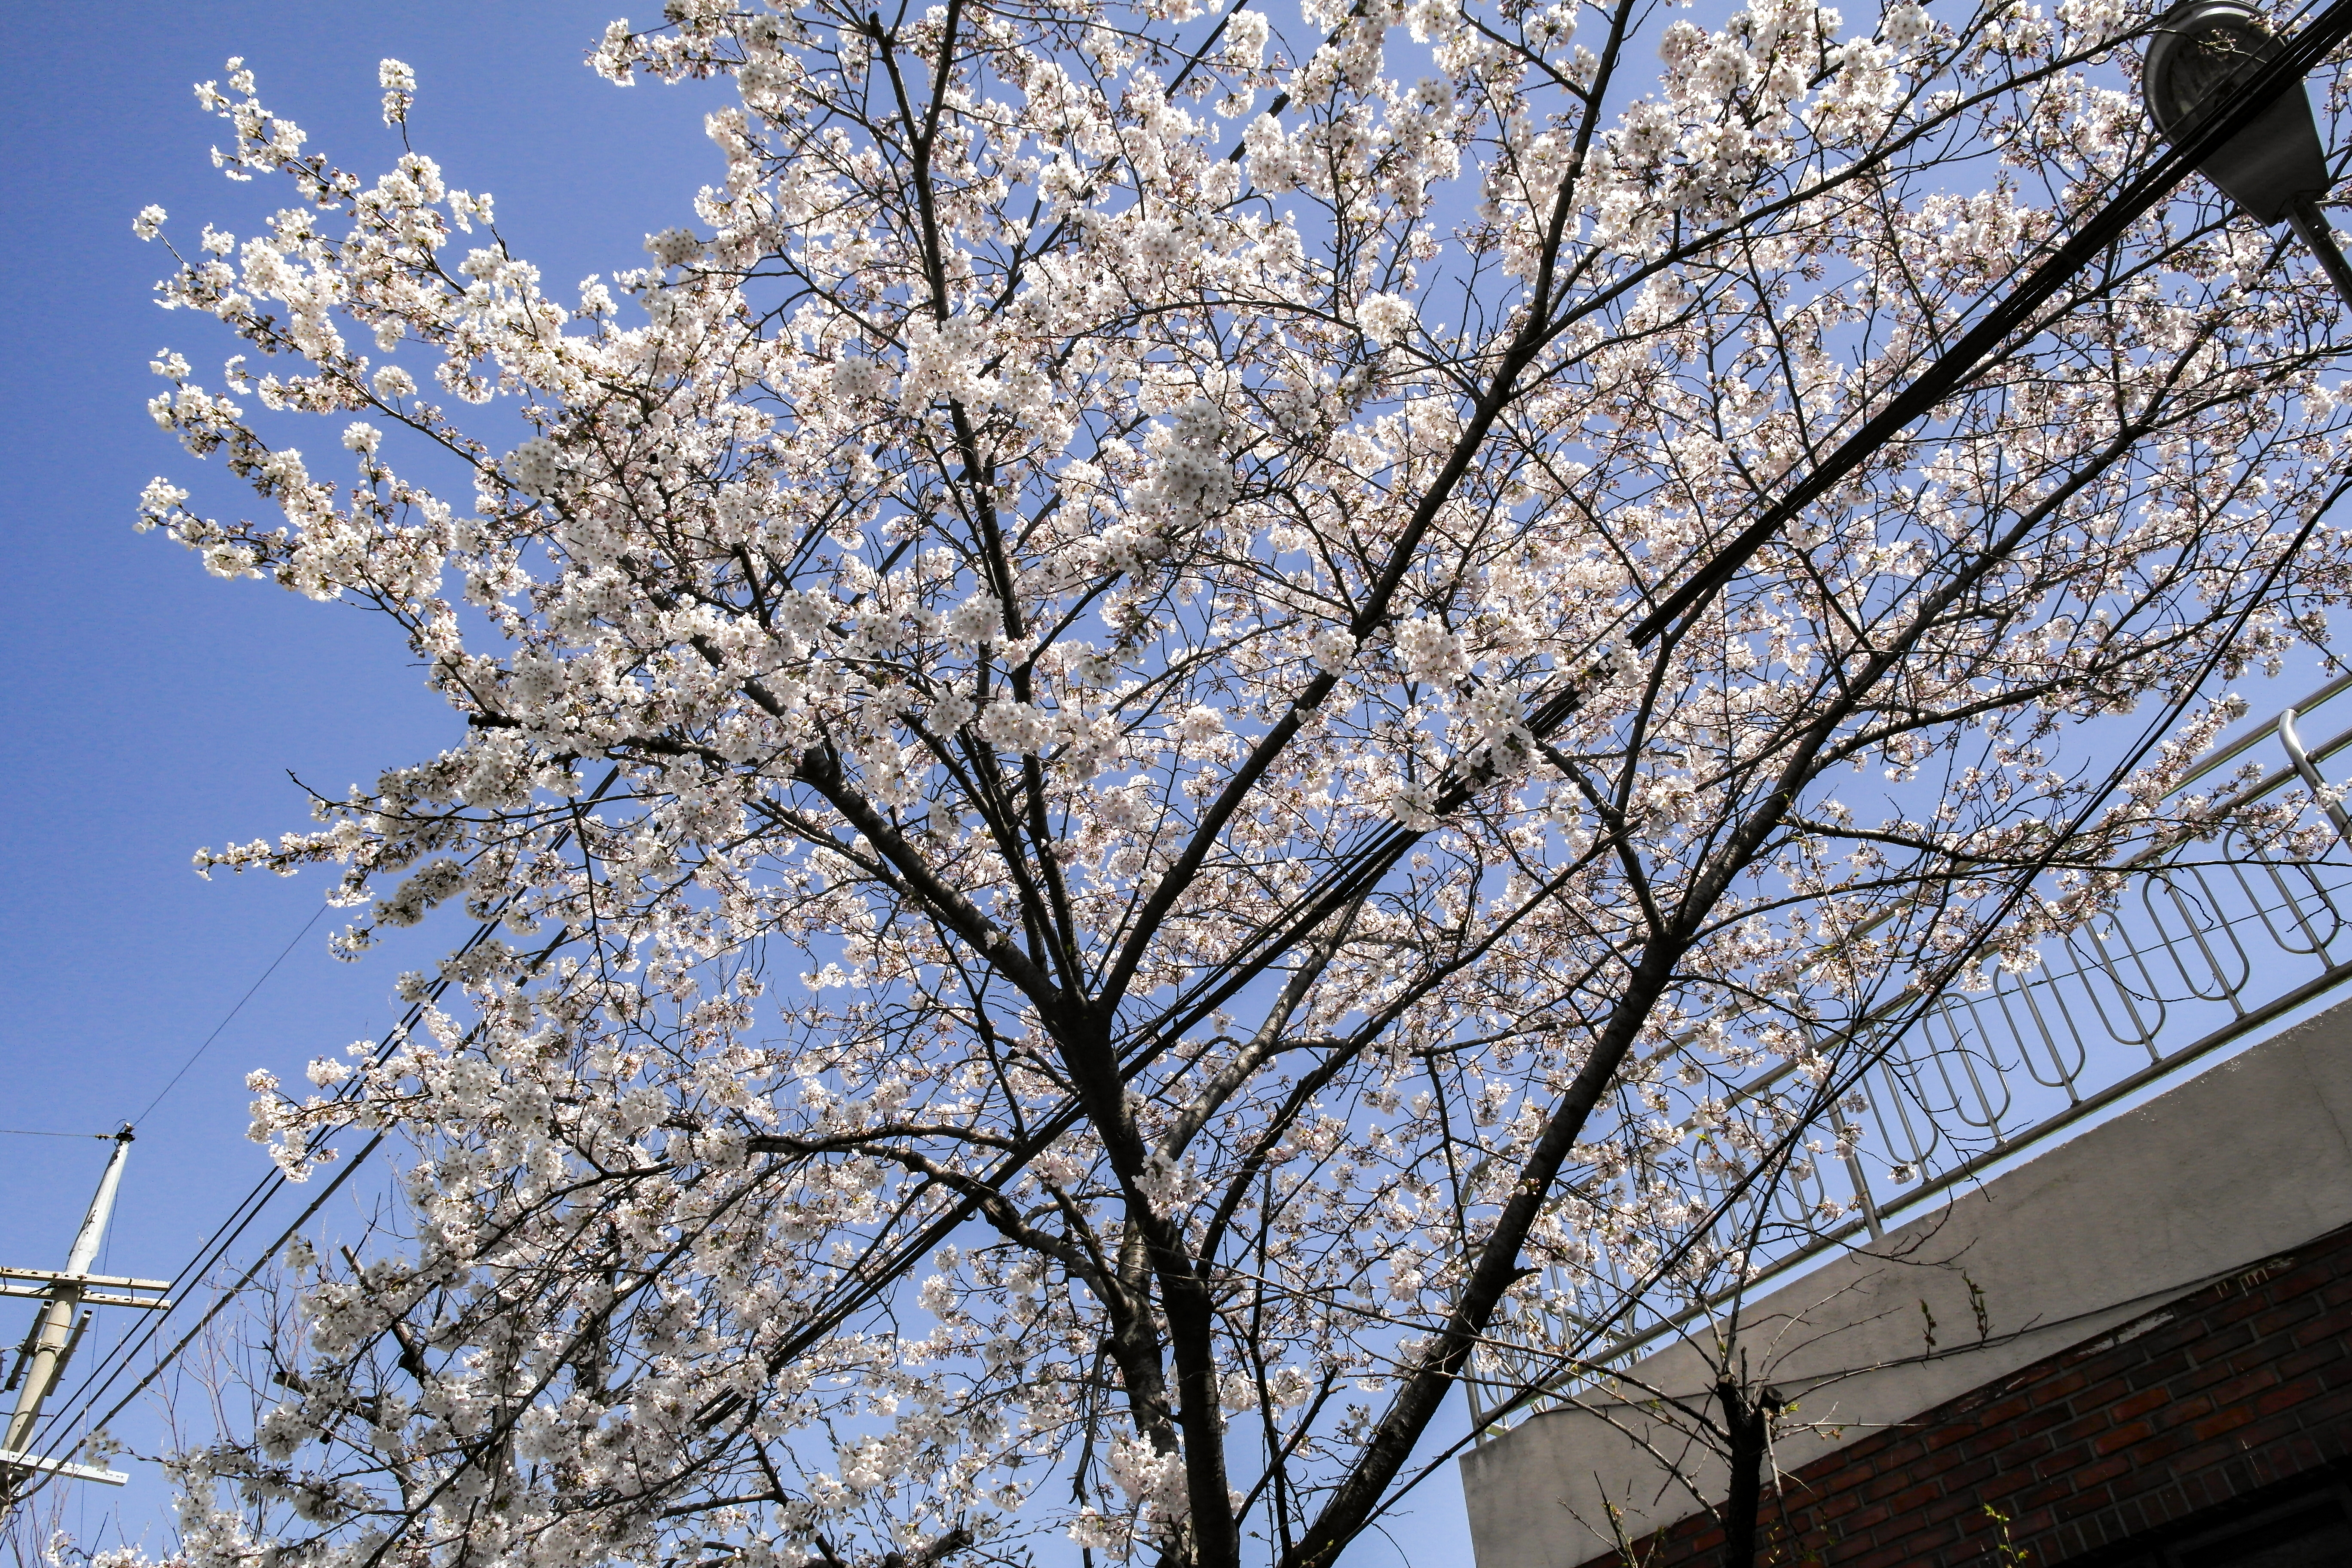
cherry, blossom, tree, spring, branch, flower, plant, daytime, woody plant, cherry blossom, twig, sky, architecture, shadbush, prunus, plant stem